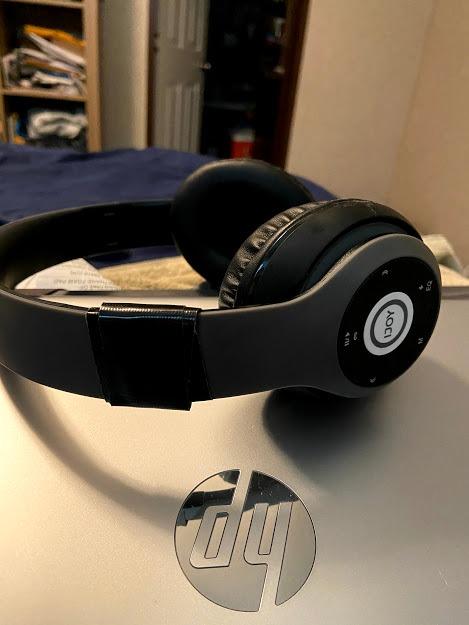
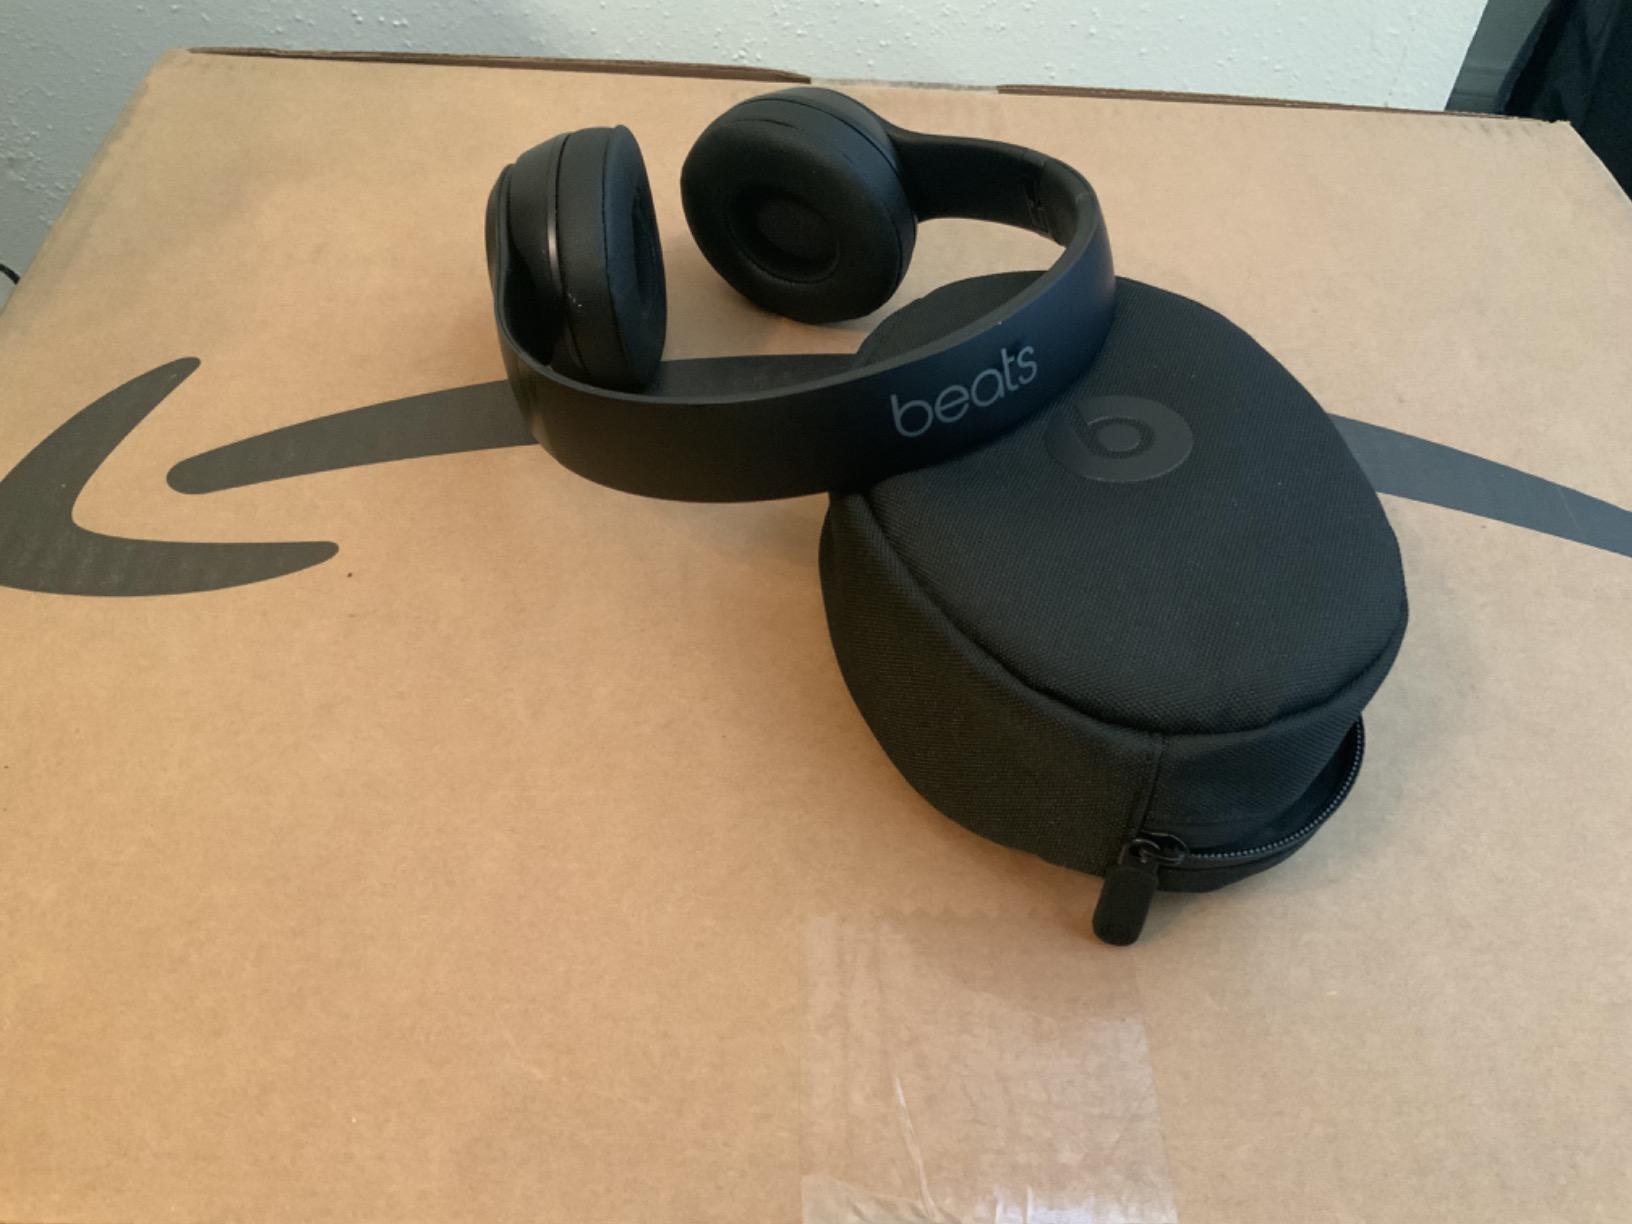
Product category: headphones
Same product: no